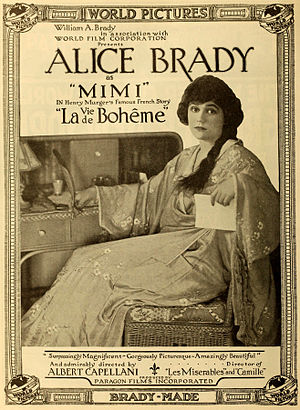
Alice Brady / Galleri
Alice Brady var en amerikansk teater- og filmskuespiller.